Irene of Athens

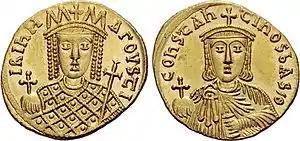

As Constantine VI approached maturity he began to grow restless under the autocratic sway of his mother. In 787, the plans for the marriage of Constantine and Rotrude, daughter of Charlemagne, were aborted, and in 788, Irene chose Maria of Amnia as a wife for him, beginning their unhappy marriage. In November 788, Irene suffered losses to the Bulgars and the failure of the expedition to Calabria, weakening her position. Although Constantine had reached the age of majority, Irene continued to administer the affairs of state in his place and was autocratess of the Romans.